Ryan Brougham

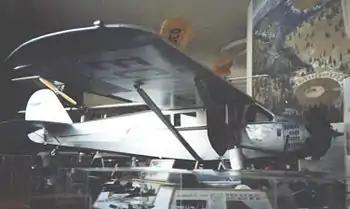
Ryan B-5 Brougham NC9236 displayed in the San Diego Aerospace Museum in 1990

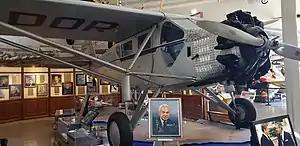
Ryan Brougham in San Diego Air and Space Museum

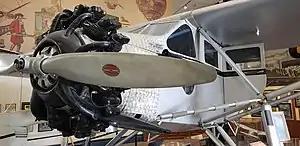
Ryan Brougham in San Diego Air and Space Museum

The Ryan Brougham was a small single-engine airliner produced in the United States in the late 1920s and early 1930s. Its design was reminiscent of the M-1 mailplane first produced by Ryan in 1926, and like it, was a high-wing, strut-braced monoplane of conventional design.